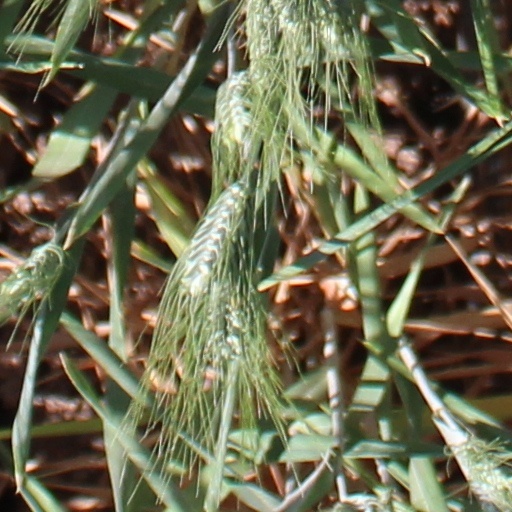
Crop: wheat